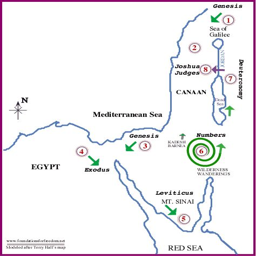
trace the prior history of person on this free map !